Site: brandenburg
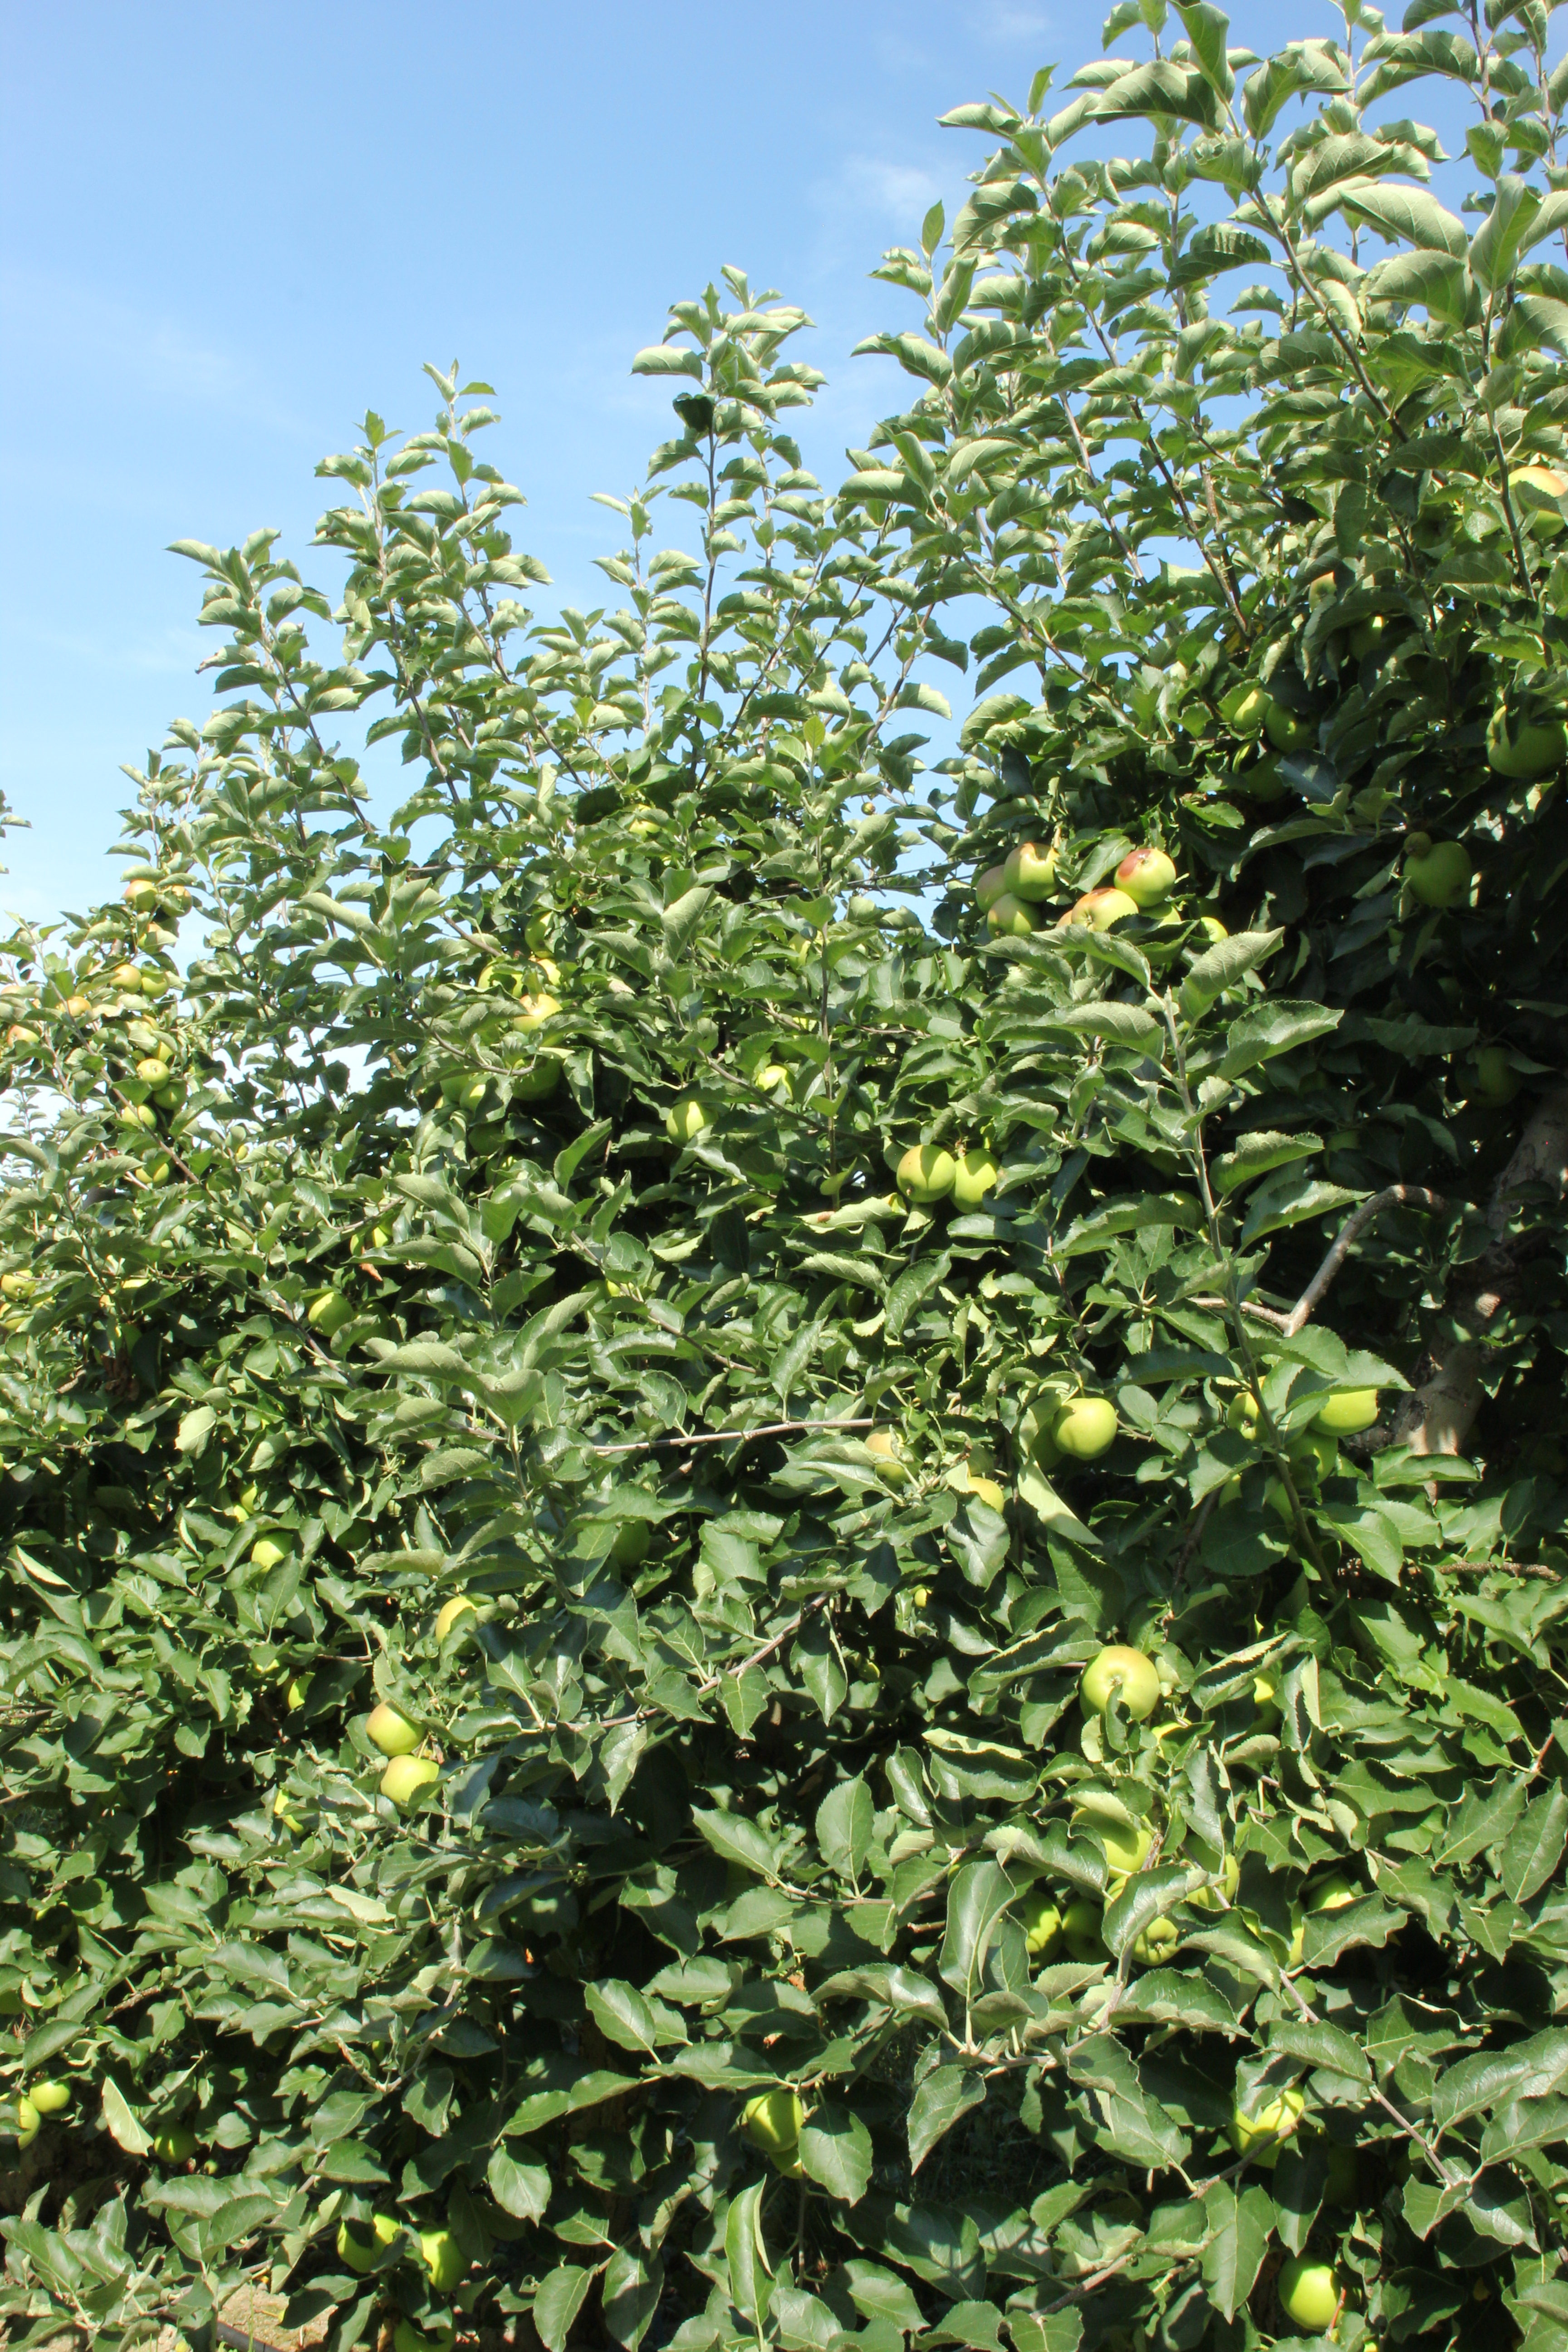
Growth stage (BBCH 77): Development of fruit